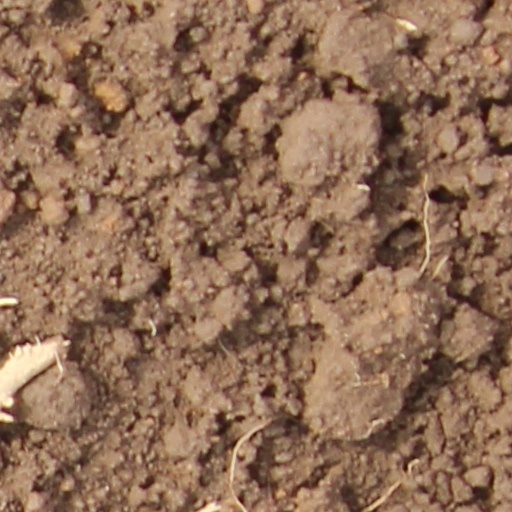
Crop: wheat